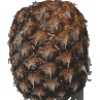
Label: pineapple